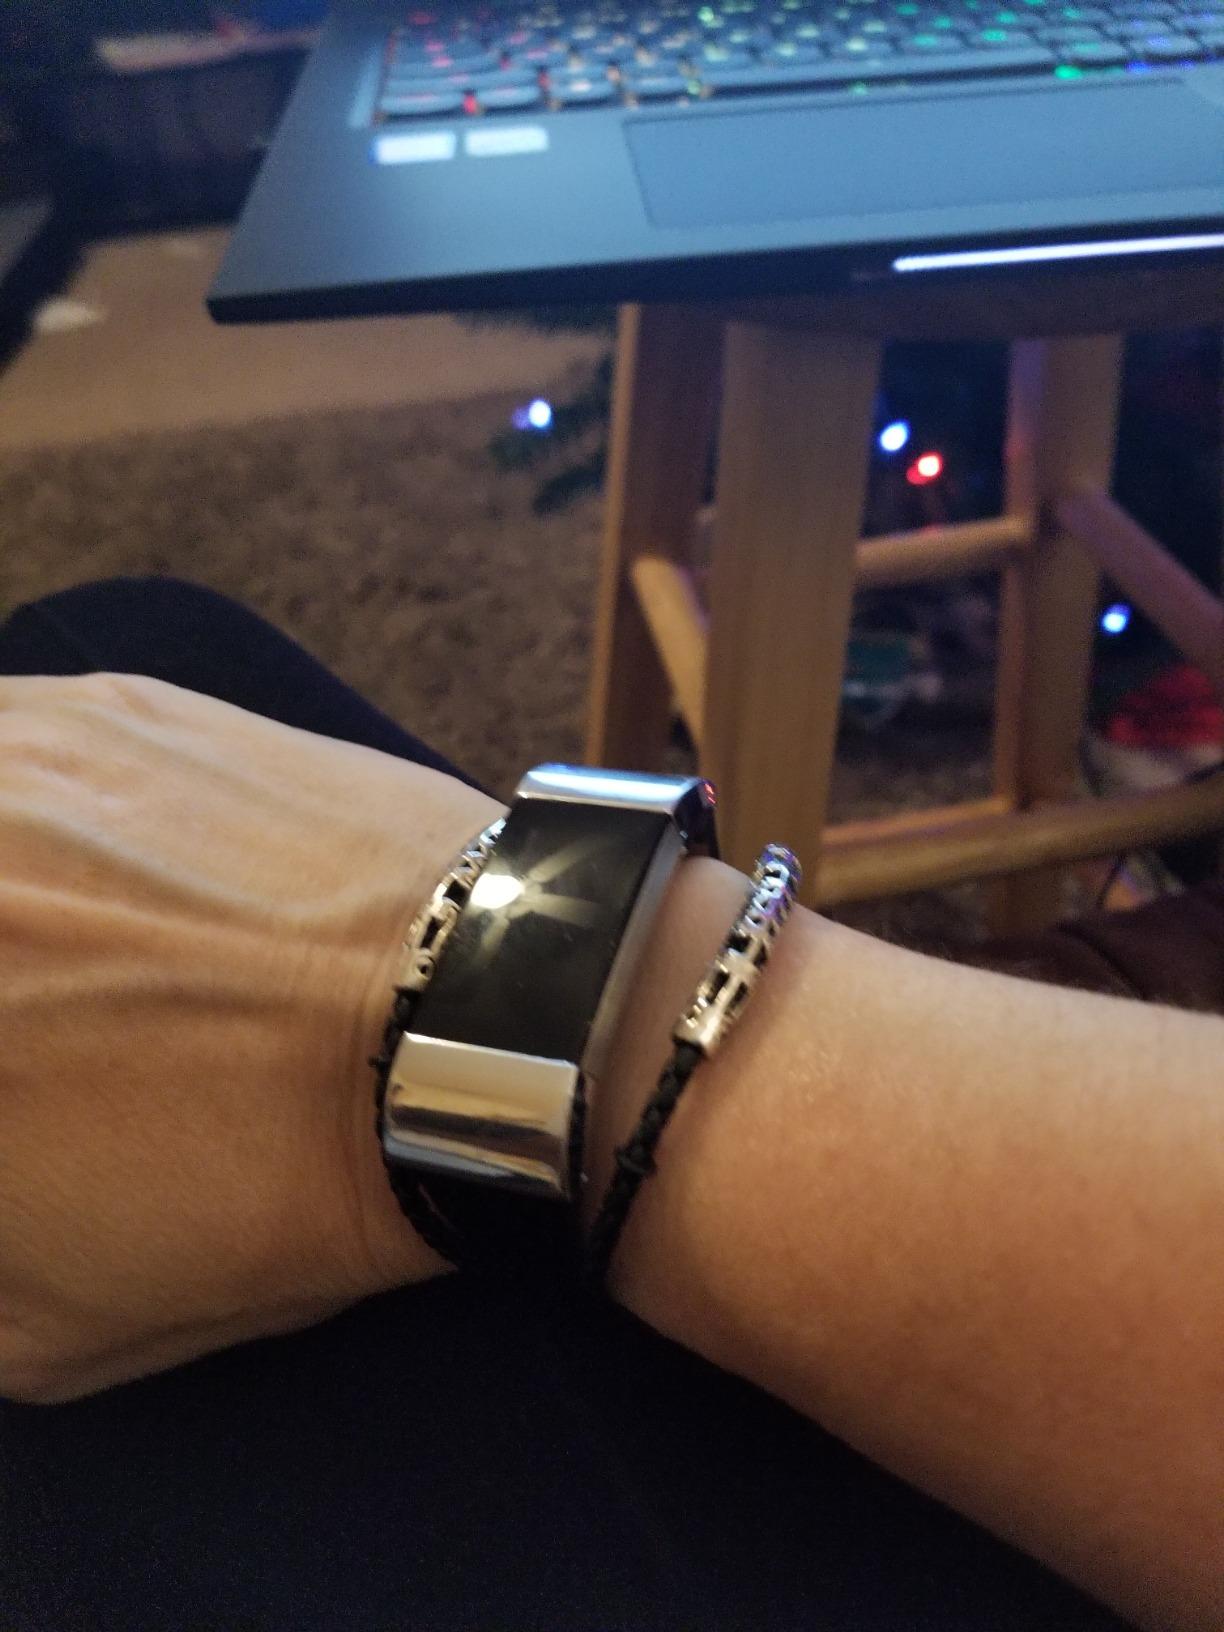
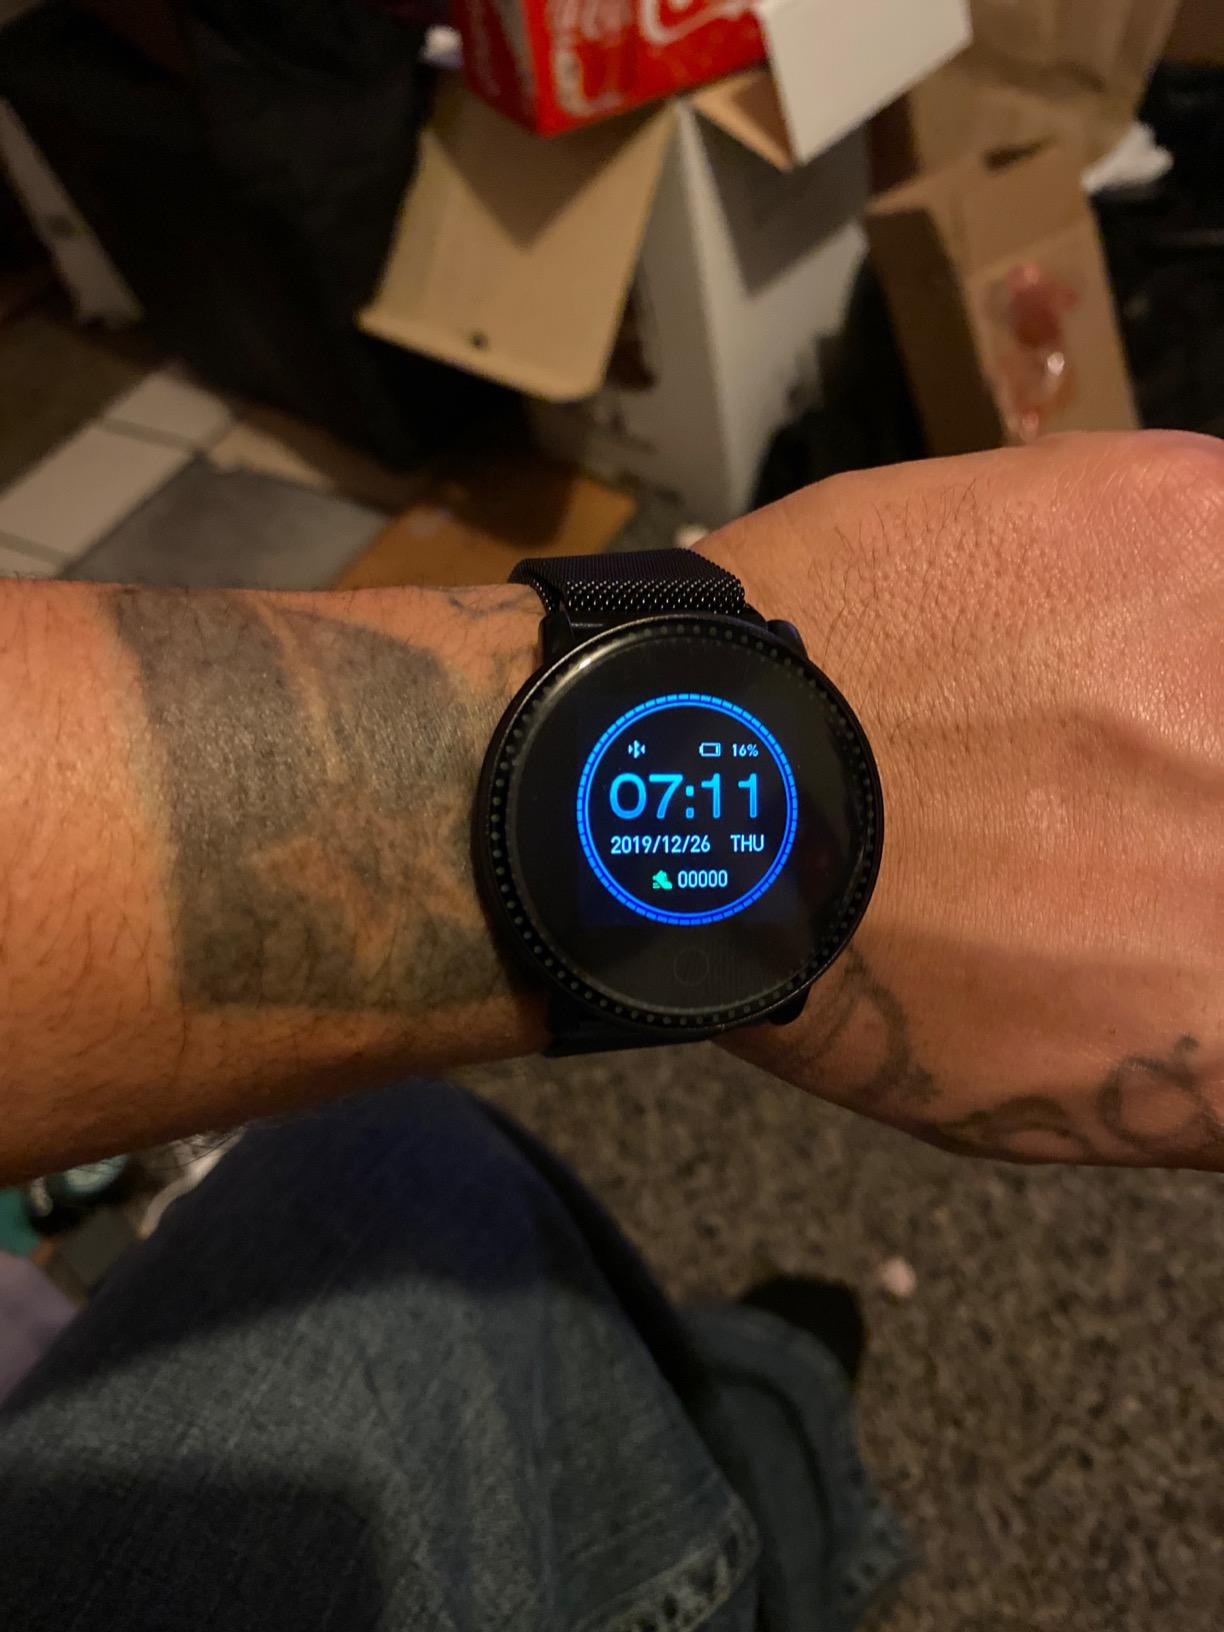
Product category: smartwatch
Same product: no